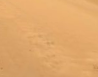
Surface type: ground